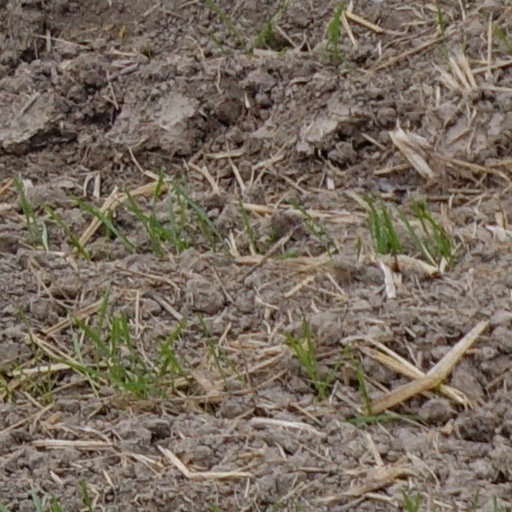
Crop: wheat